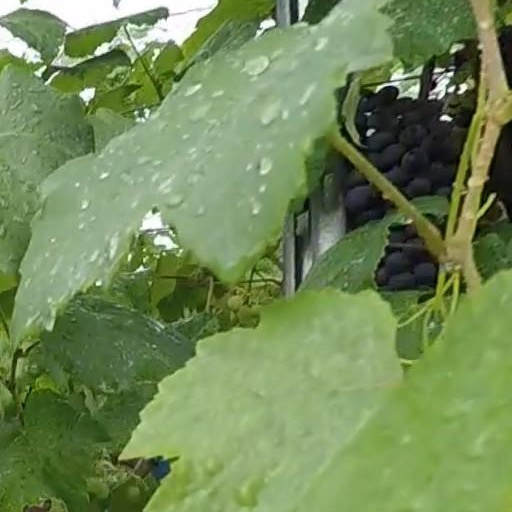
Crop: grape